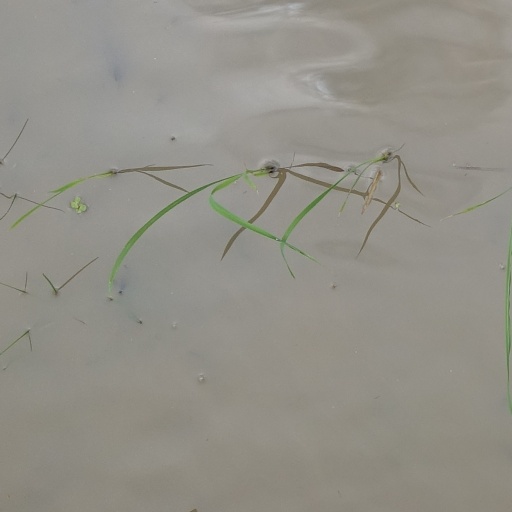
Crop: rice